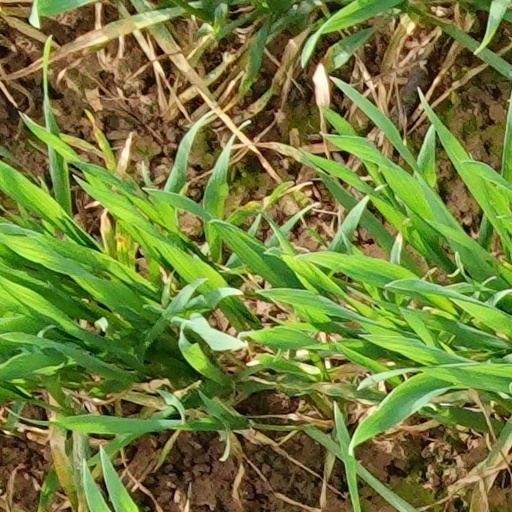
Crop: wheat